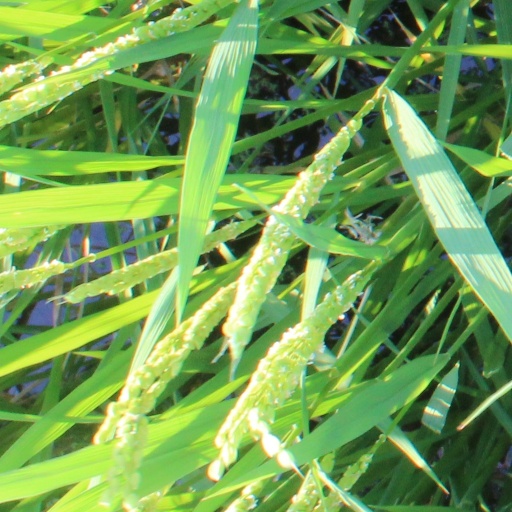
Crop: rice